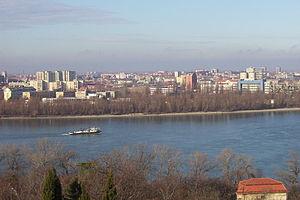
Liman est un quartier de Novi Sad, la capitale de la province autonome de Voïvodine, en Serbie.